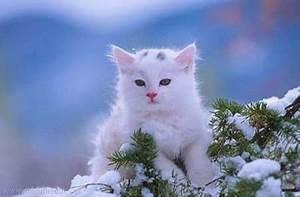
cat